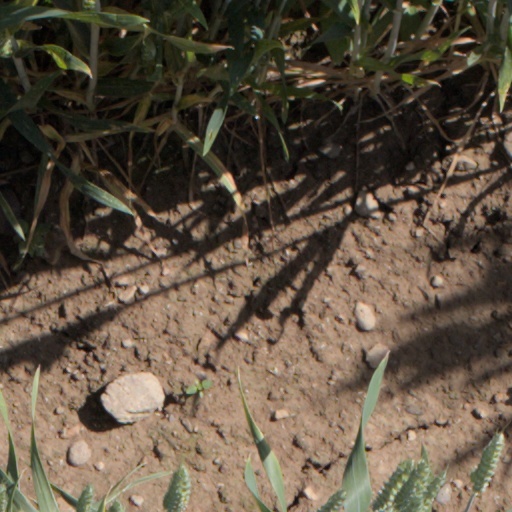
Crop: wheat